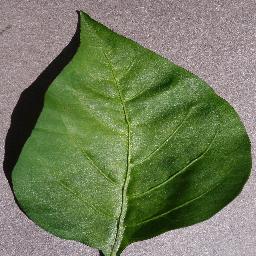
Label: Pepper,_bell___healthy